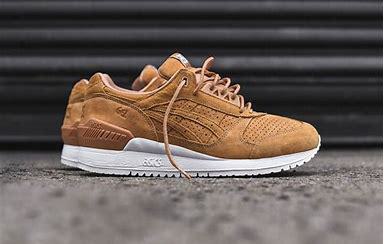
Brand: Asics
Model: Gel Respector